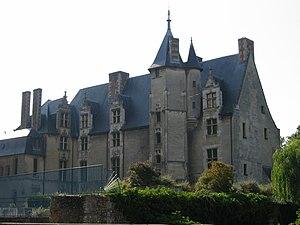
Le musée d'Évreux a ouvert dans les années 1960. Il occupe l'ancien palais épiscopal d'Évreux, édifice de la fin du XVᵉ siècle relié à la cathédrale Notre-Dame par un cloître. Il a le label musée de France. Il abrite environ 1 500 m² de salles d'exposition sur quatre niveaux et abrite périodiquement des expositions temporaires.
L'Eure est un département français de la région Normandie. Il tire son nom de l'Eure, rivière qui le traverse avant de rejoindre la Seine. L'Insee et La Poste lui attribuent le code 27. Sa préfecture est Évreux.